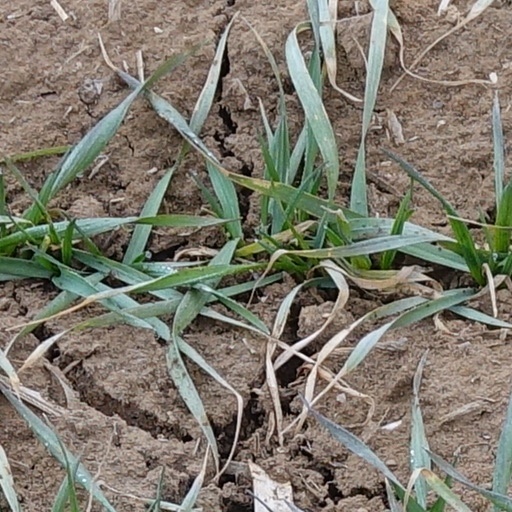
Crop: wheat